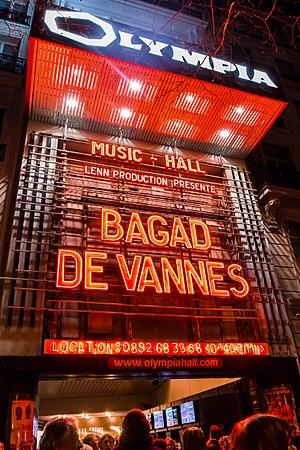
Façade du music-hall L'Olympia à Paris annonçant le concert du Bagad de Vannes le 5 février 2017.
Un bagad [baɡad] est un ensemble musical de type orchestre, inspiré à l'origine du pipe band écossais, interprétant des airs le plus souvent issus du répertoire traditionnel breton. Il est composé de trois pupitres : bombarde, cornemuse écossaise et percussions. Le pupitre percussions comporte toujours des caisses claires écossaises, complétées par diverses percussions non traditionnelles selon l'importance et l'identité musicale du groupe.